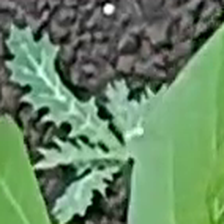
Weed species: Bilayat_(Mexicana_Argemone)